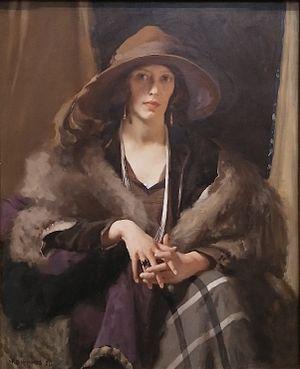
Les arts visuels en Australie ont une longue histoire qui commence il y a sans doute plus de 30 000 ans, avec les peintures sur paroi et les peintures sur bois aborigènes. Les arts visuels australiens incluent l'art indigène australien, l'art colonial, les paysages, les œuvres d'atelier, l'art moderne et contemporain. L'Australie a produit beaucoup d'artistes importants, tant dans la tradition occidentale que dans la tradition indigène. Le caractère sacré de la terre est d’ailleurs un thème commun à ces deux traditions artistiques.